William Denison (cricketer)

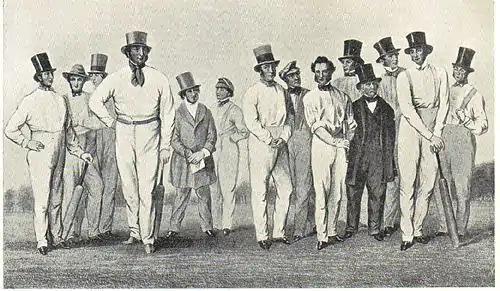
William Denison (fifth from left) and other members of William Clarke's All-England Eleven in 1847, after an original painting by Nicholas Felix.

William Denison (13 January 1801 – 9 March 1856) was involved with English cricket in the mid-19th century as a journalist, writer, administrator, and player.